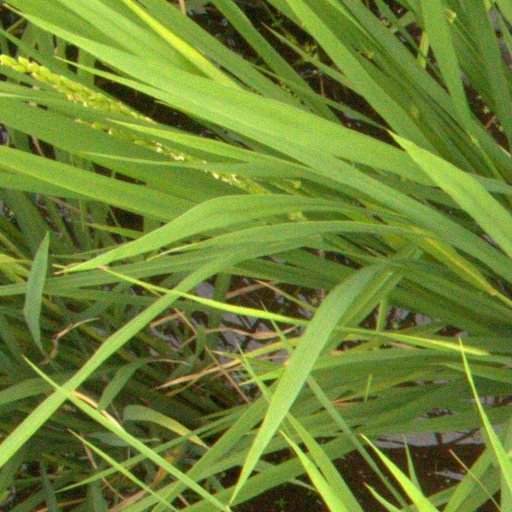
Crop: rice